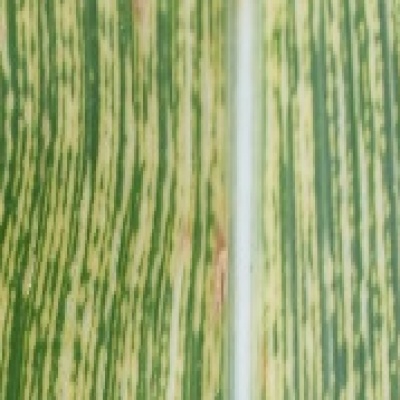
Label: Corn_(Maize)___Maize_Streak_Virus